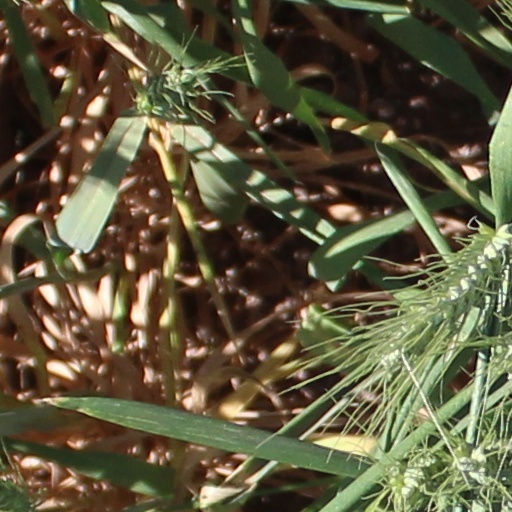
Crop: wheat